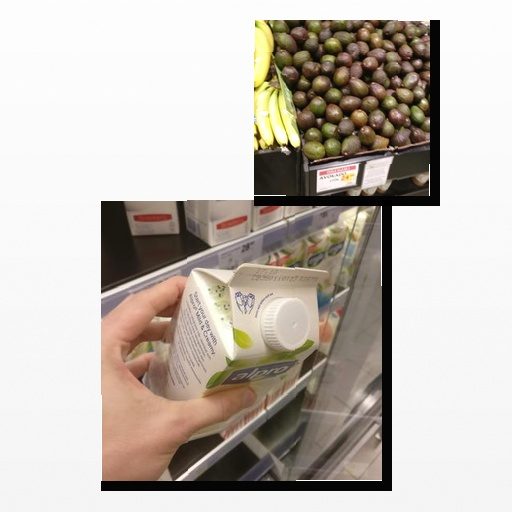
Food items: avocado, soyghurt